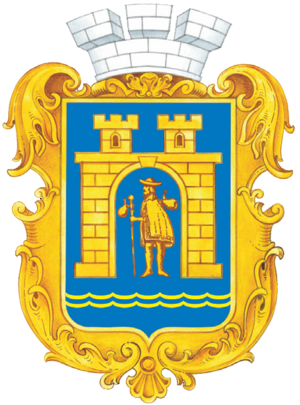
Stryï ou Stryï est une ville de l'oblast de Lviv, en Ukraine. Sa population s'élevait à 60 126 habitants en 2013.